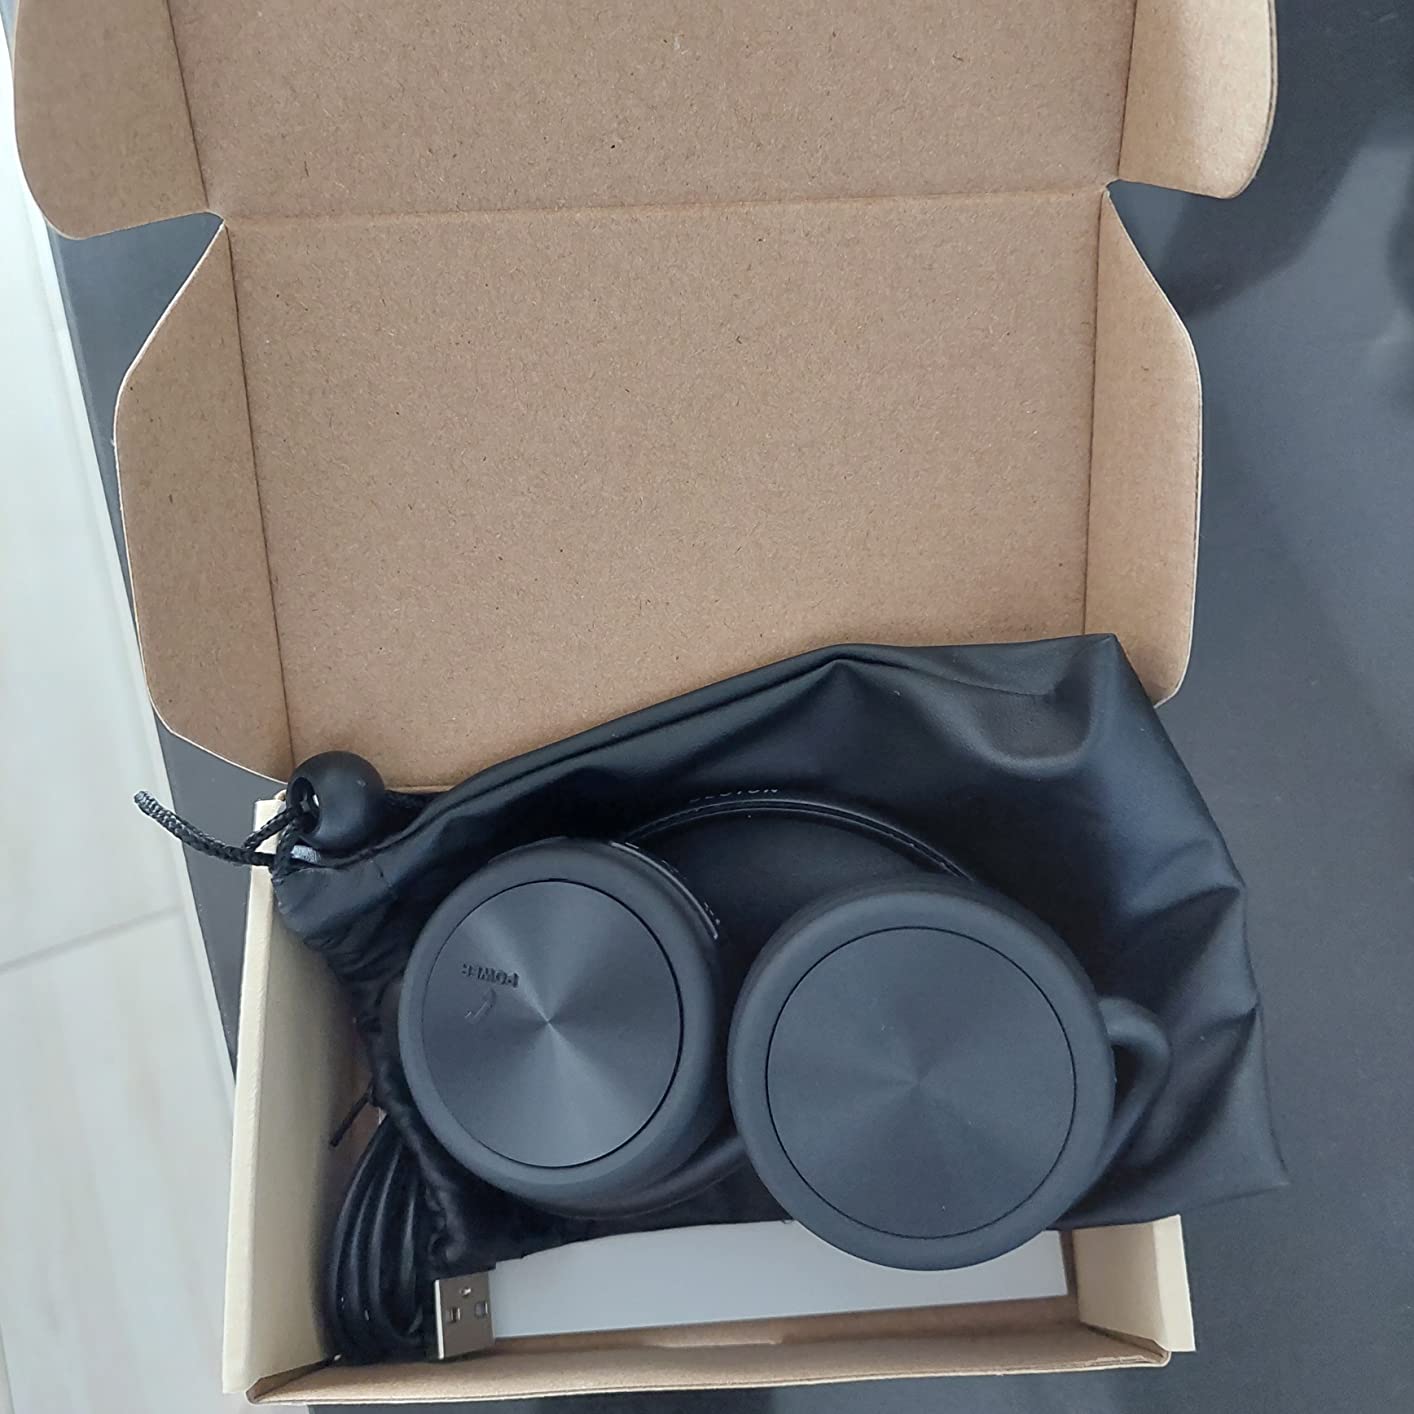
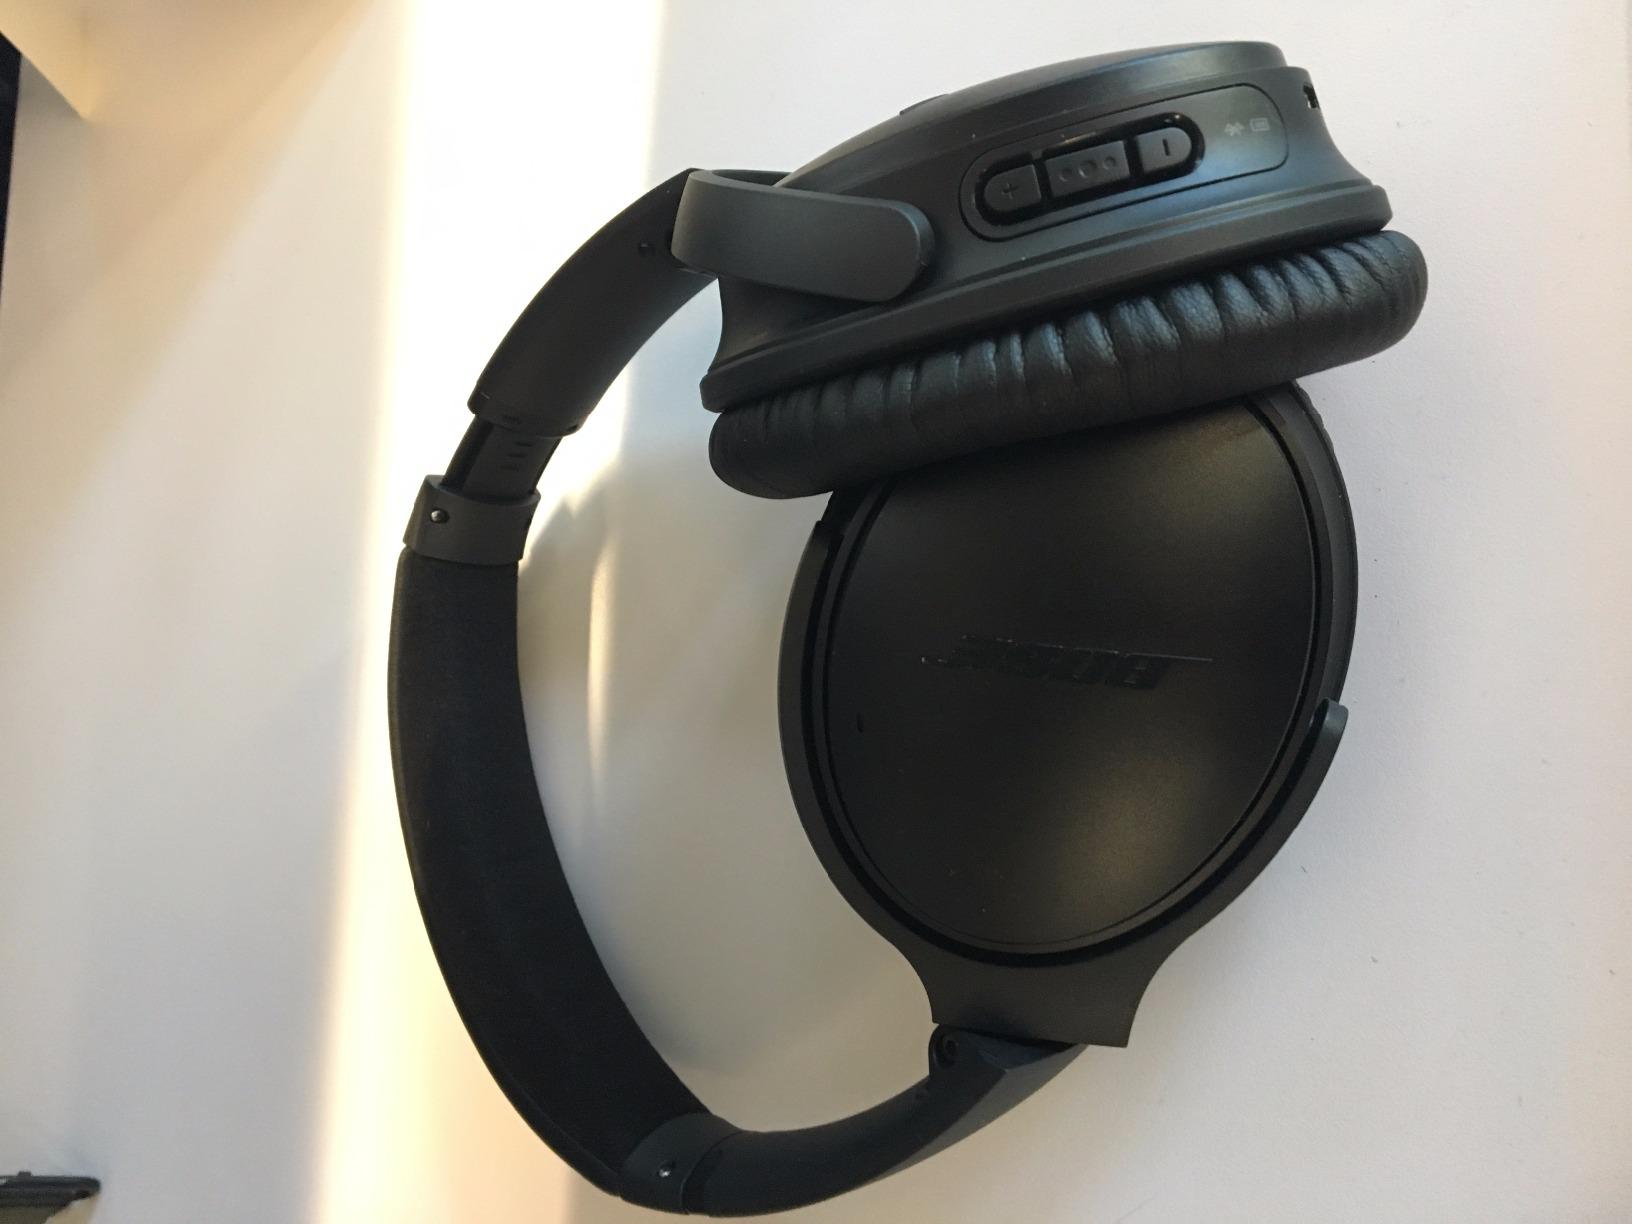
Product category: headphones
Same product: no